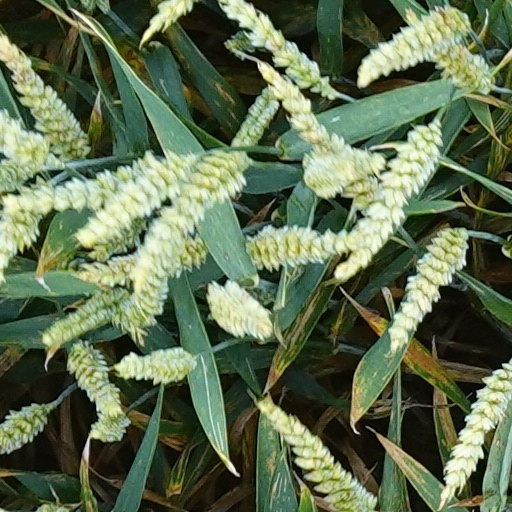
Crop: wheat